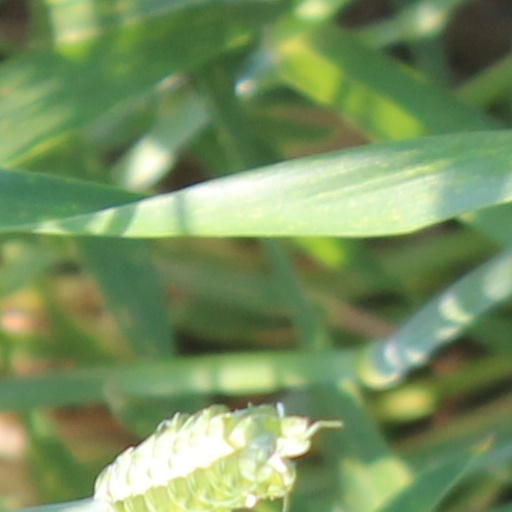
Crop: wheat